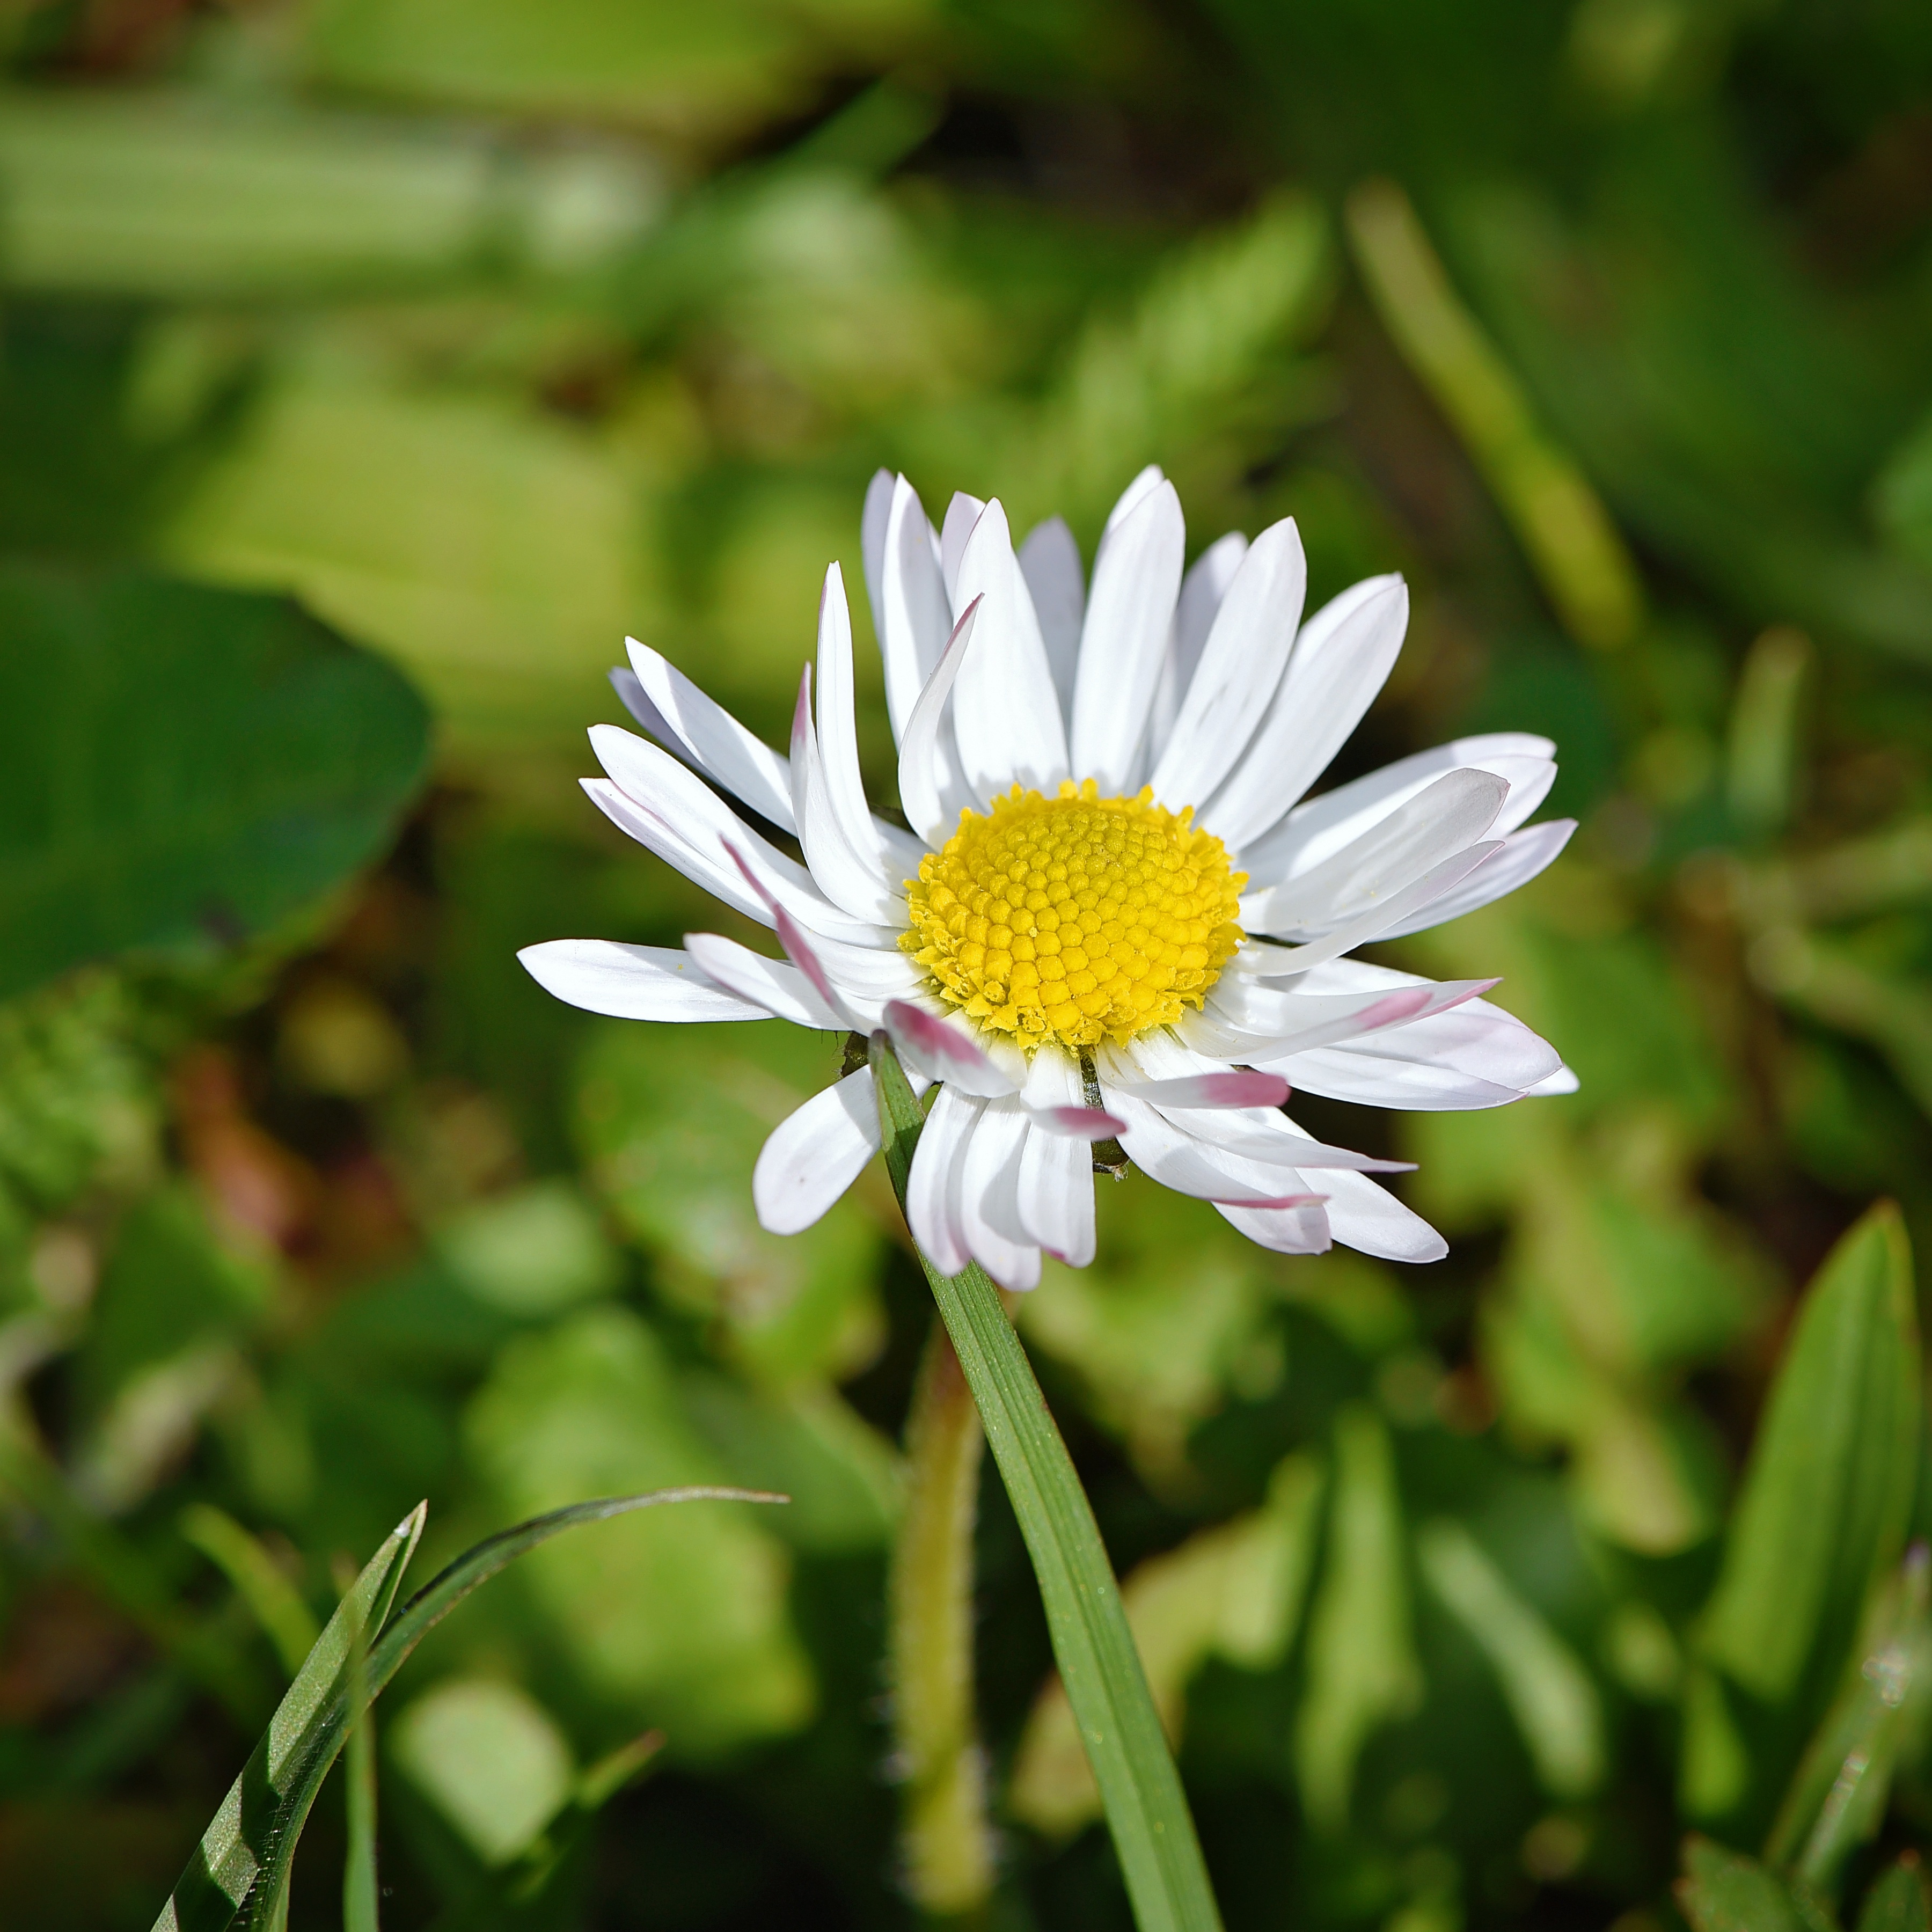
nature, grass, blossom, plant, white, meadow, flower, petal, bloom, daisy, green, botany, close, flora, wildflower, pointed flower, macro photography, flowering plant, daisy family, oxeye daisy, land plant, marguerite daisy